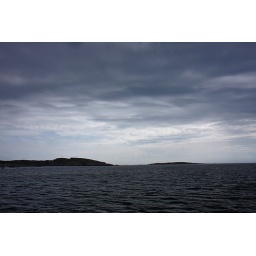
I saw this dramatic sky over the ocean from the ferry